The Adventures of Danny Meadow Mouse

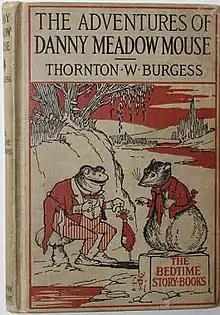
First edition

The Adventures of Danny Meadow Mouse (1915) is a children's novel written by Thornton W. Burgess and illustrated by Harrison Cady. Danny Meadow Mouse appeared as the main character of many tales written by Burgess for his syndicated newspaper column "Bedtime Stories".